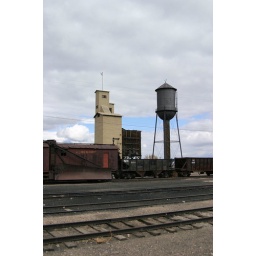
Trains near water tower 2